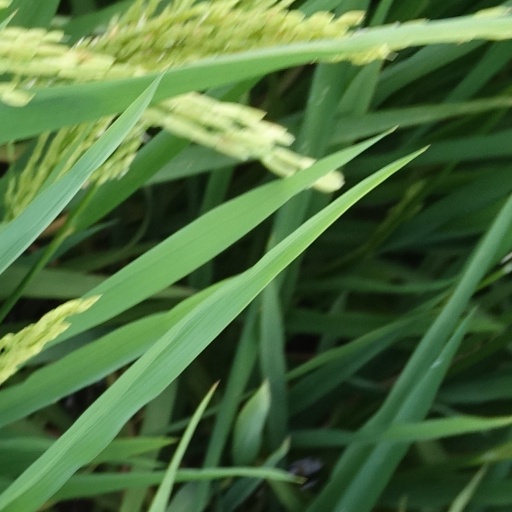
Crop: rice